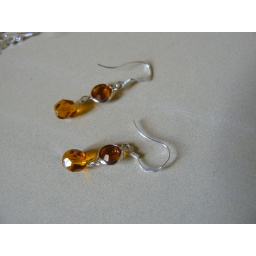
925 silver hooks, Swarovski crystal cup components in topaz with matching Czech fire polished terminators.